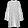
Label: Dress